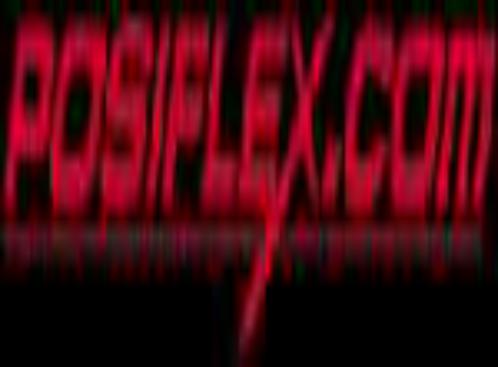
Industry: Others